Specialists' Shopping Centre

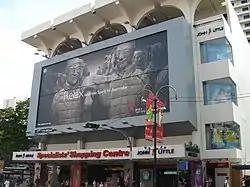
The mall seen in 2005

The Specialists' Shopping Centre was the oldest shopping centre on Orchard Road, a shopping area of Singapore. The largest tenants were Hotel Phoenix Singapore and John Little. The Visitor's Guide of Singapore described it as "revered". It was demolished to make way for newer developments in 2008.